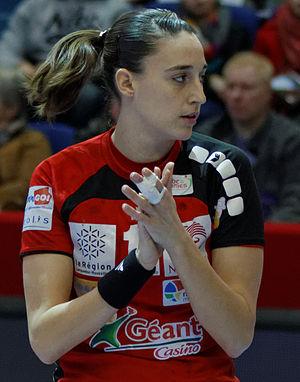
Camille Ayglon-Saurina, née Camille Ayglon le 21 mai 1985 à Avignon, est une handballeuse française, évoluant principalement au poste d'arrière droite et parfois sur le poste d'ailière droite. Internationale française depuis 2007, elle est vice-championne du monde 2009 et 2011, médaillée d'argent aux Jeux olympiques 2016, championne du monde en 2017 et championne d'Europe en 2018. Elle est mariée au handballeur français Guillaume Saurina.